Joseph Gerhardt

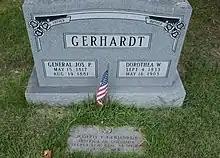
Grave of Joseph Gerhardt at Prospect Hill Cemetery in Washington, D.C.

Gerhardt returned to live in the District of Columbia after the war, where he established a restaurant and remained active in local Republican Party politics as well as German community groups (such as the Washington Schuetzen Verein). In 1867, he sat on the jury in the trial of John Surratt, who was accused of plotting with John Wilkes Booth to assassinate President Lincoln.